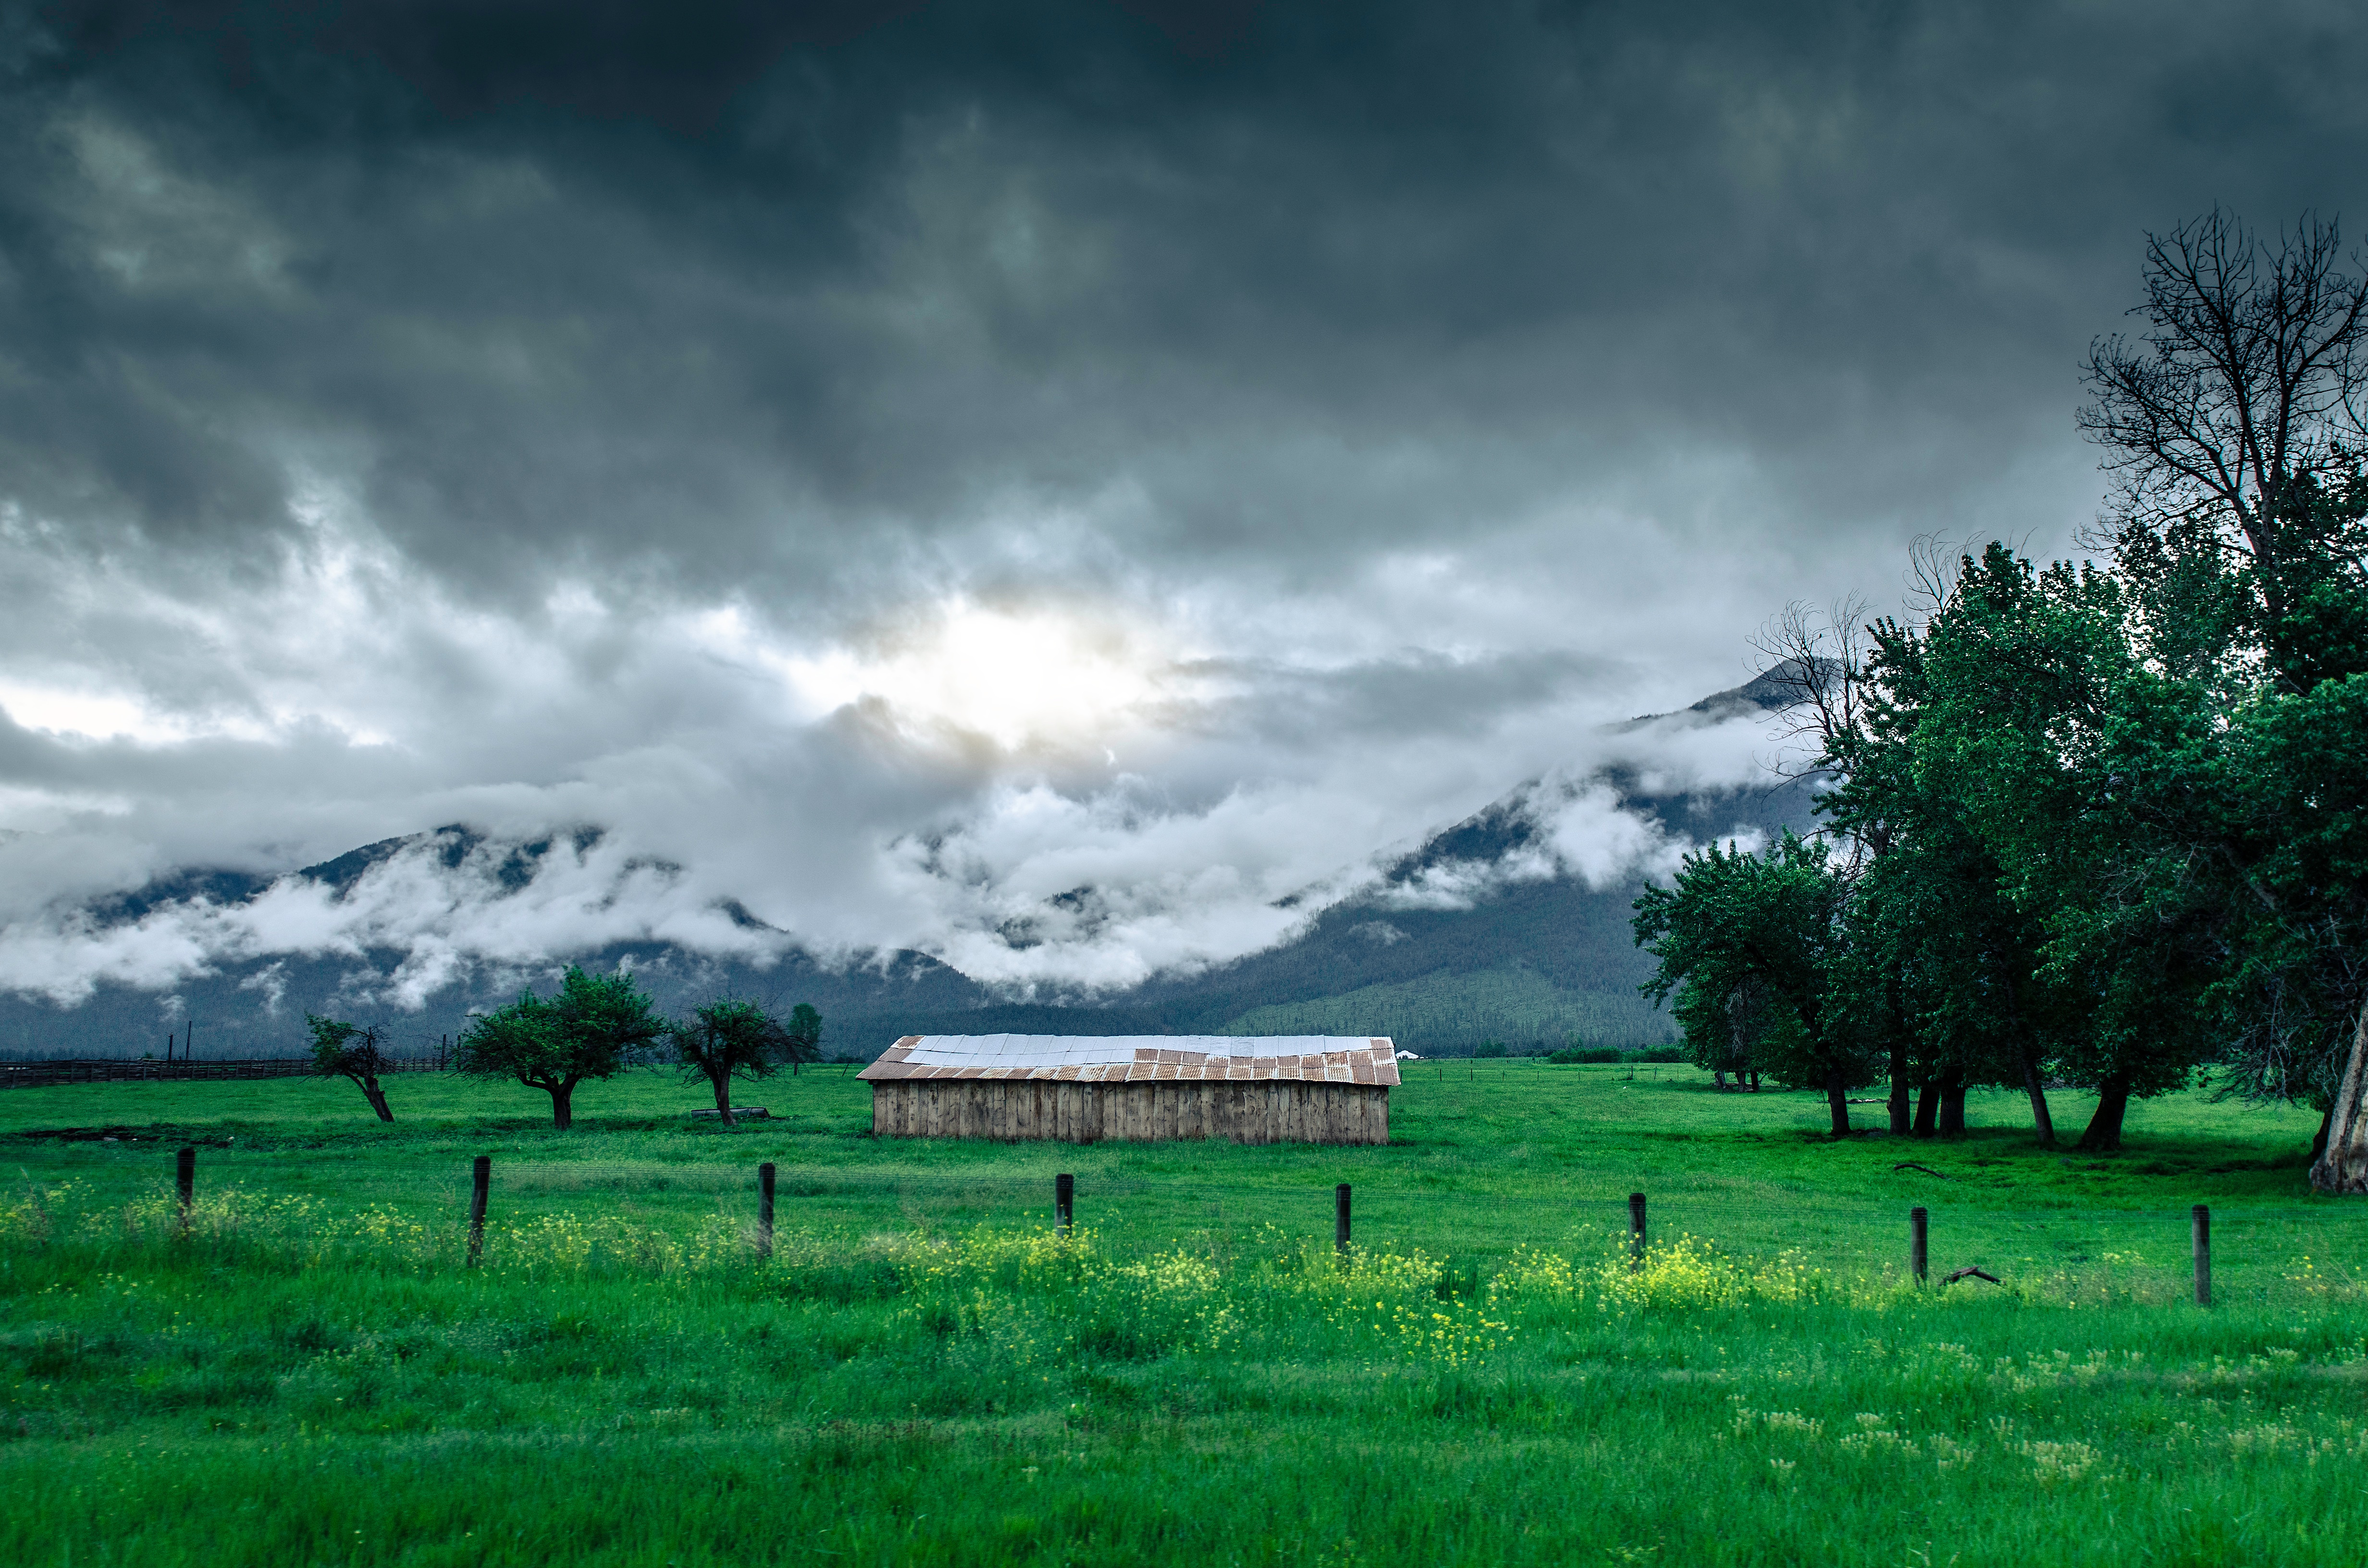
landscape, tree, nature, grass, horizon, cloud, sky, field, farm, lawn, meadow, prairie, sunlight, morning, hill, wind, building, barn, green, pasture, weather, agriculture, plain, grassland, rural area, paddy field, meteorological phenomenon